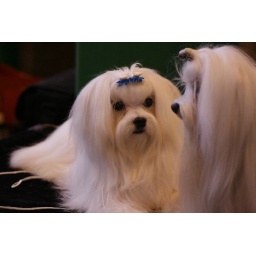
Larry in blue bows. Larry is Lafford Trade Marc .4th Puppy dog at Crufts 2008.